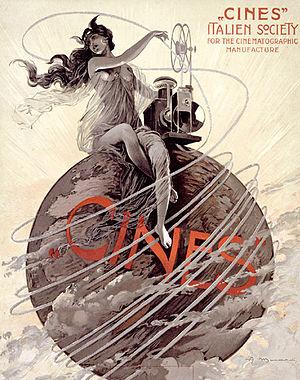
La Cines est une maison cinématographique italienne spécialisée dans la production et la distribution de films.